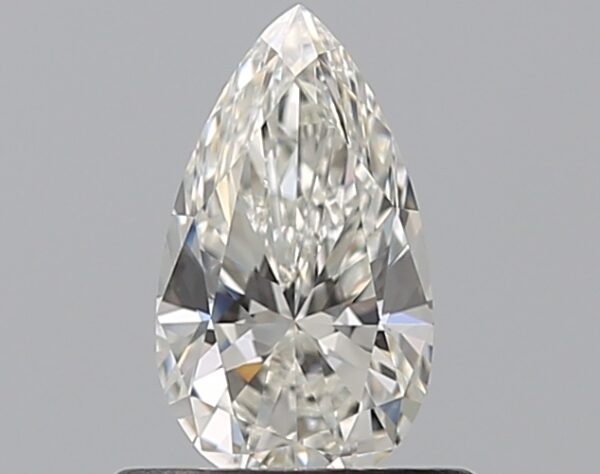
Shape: pear
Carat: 0.5
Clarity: VS2
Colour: H
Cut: EX
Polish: VG
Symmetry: VG
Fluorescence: F
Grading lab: GIA
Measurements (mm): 7.33 x 4.2 x 2.68